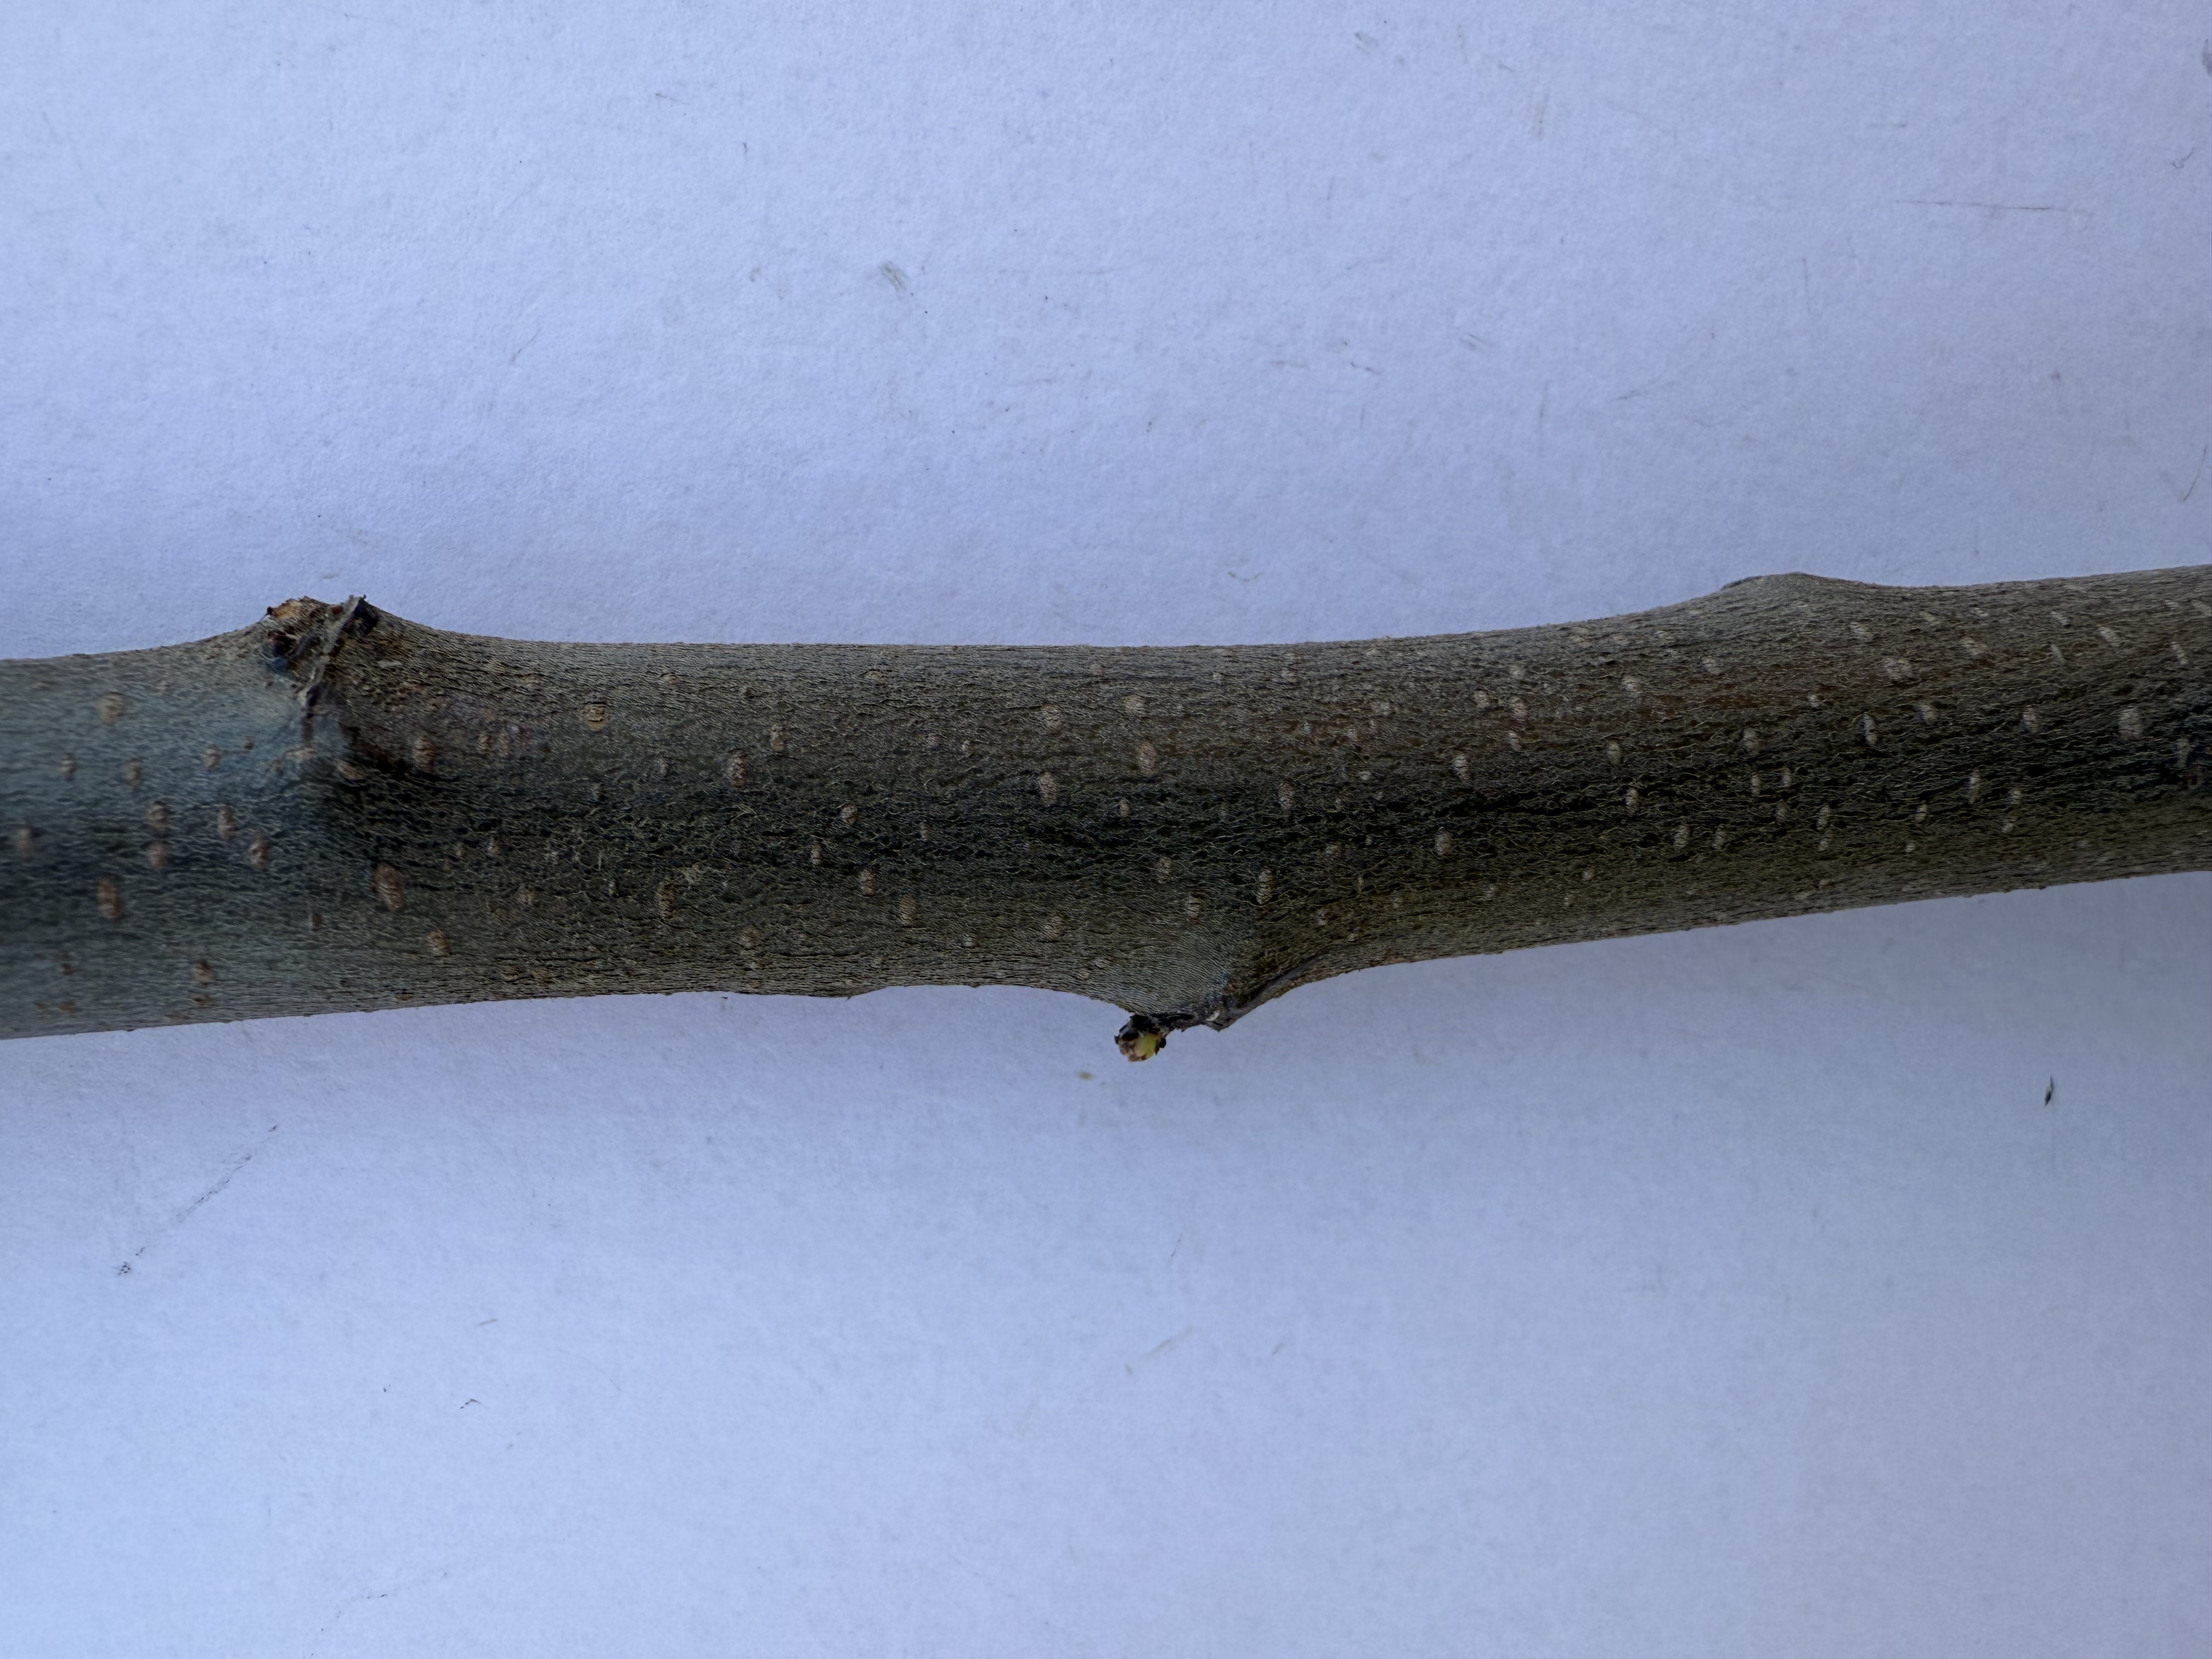
Variety: Ekmek Quince